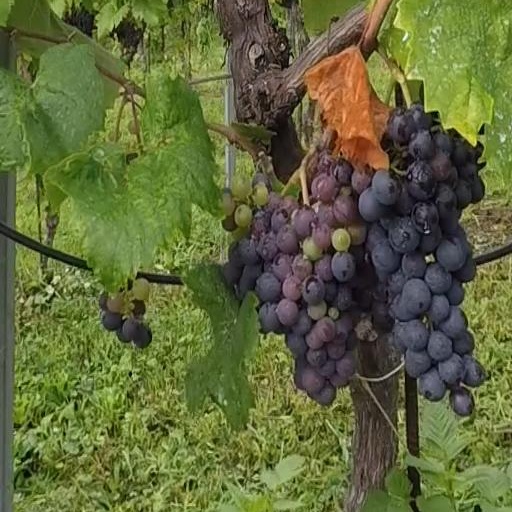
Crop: grape